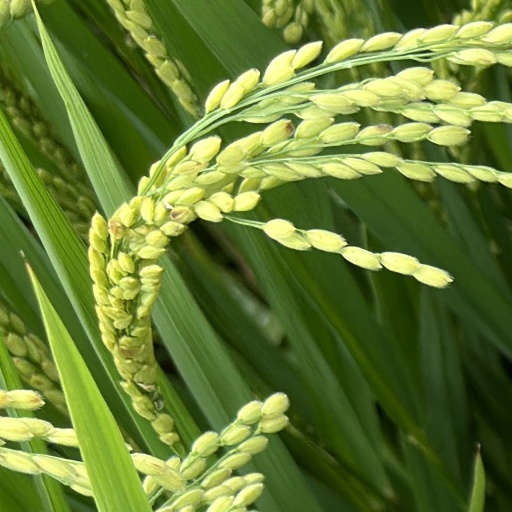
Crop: rice